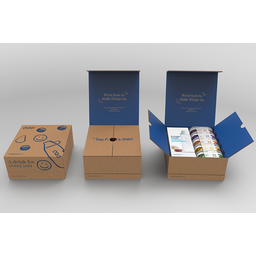
Label: cardboard